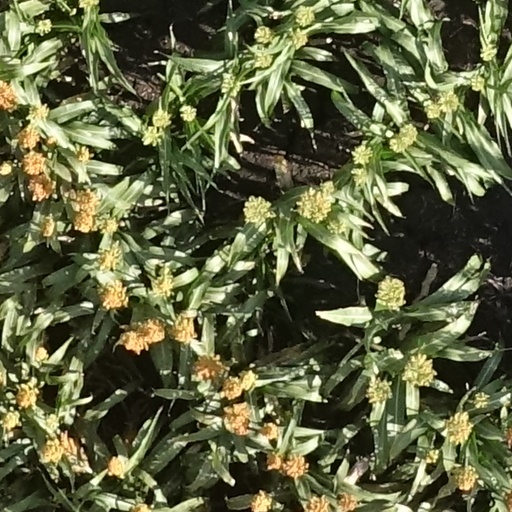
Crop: sorghum